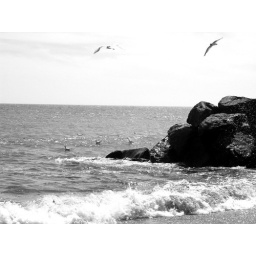
thought this scene looked better in black and white